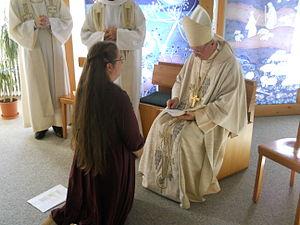
Tapisserie christologique église Saint-Victor d'Ollon
Dans l'église catholique, une vierge consacrée est une femme qui, par amour de Dieu, s'est engagée à vivre dans le célibat et la chasteté, et a été consacrée au nom du Seigneur par l’évêque de son diocèse de domicile.